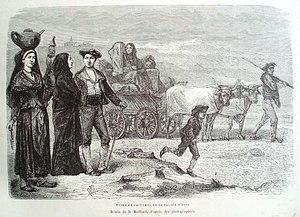
Types et costumes traditionnels de la vallée d'Ossu (vallée d'Ossau), dessin de D. Maillard d'après des photographies, in: Élisée Reclus, Nouvelle géographie universelle, t.2: La France, 1877, p. 143.
La vallée d'Ossau est une vallée des Pyrénées françaises, située en Béarn dans le département des Pyrénées-Atlantiques en région Nouvelle-Aquitaine. Ses habitants sont les Ossalois.
Le capulet est une coiffe typique des femmes dans les Pyrénées occidentales, centrales, et orientales en usage aux XVIIIᵉ et XIXᵉ siècles. Il a été abondamment représenté par les artistes, dessinateurs et lithographes au XIXᵉ siècle, tels que Eugène Devéria, Dartiguenave, Édouard Pingret, James Duffield Harding, etc.